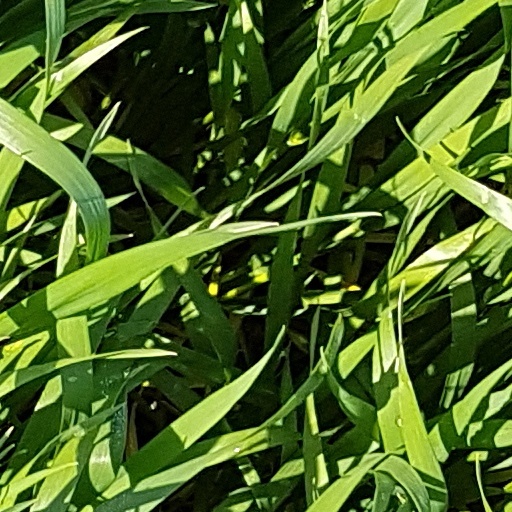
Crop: wheat